Javan rhinoceros

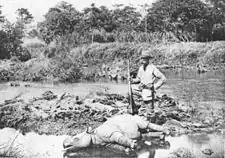
A Dutch hunter with a dead "R. s. sondaicus" in Ujung Kulon, 1895

The main factor in the continued decline of the Javan rhinoceros population has been poaching for horns, a problem that affects all rhino species. The horns have been a traded commodity for more than 2,000 years in China, where they are believed to have healing properties. Historically, the rhinoceros' hide was used to make armor for Chinese soldiers, and some local tribes in Vietnam believed the hide could be used to make an antidote for snake venom. Because the rhinoceros' range encompasses many areas of poverty, it has been difficult to convince local people not to kill a seemingly (otherwise) useless animal which could be sold for a large sum of money. When the Convention on International Trade in Endangered Species of Wild Fauna and Flora first went into effect in 1975, the Javan rhinoceros was listed under Appendix I meaning commercial international trade in the Javan rhinoceros and products derived from it is prohibited. Surveys of the rhinoceros horn black market have determined that Asian rhinoceros horn fetches a price as high as $30,000 per kg, three times the value of African rhinoceros horn.